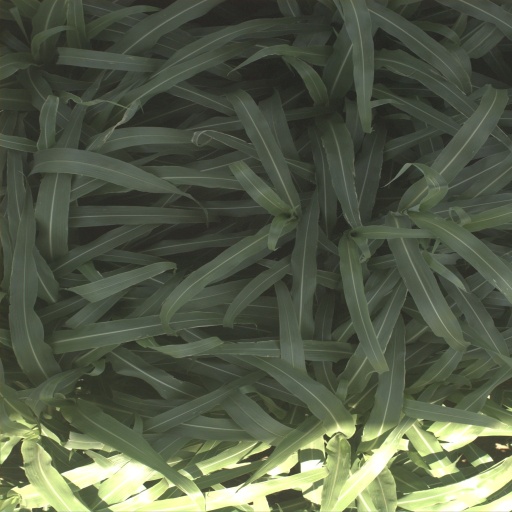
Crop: sorghum